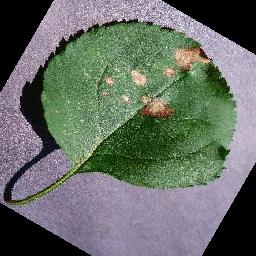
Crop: apple
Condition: black_rot